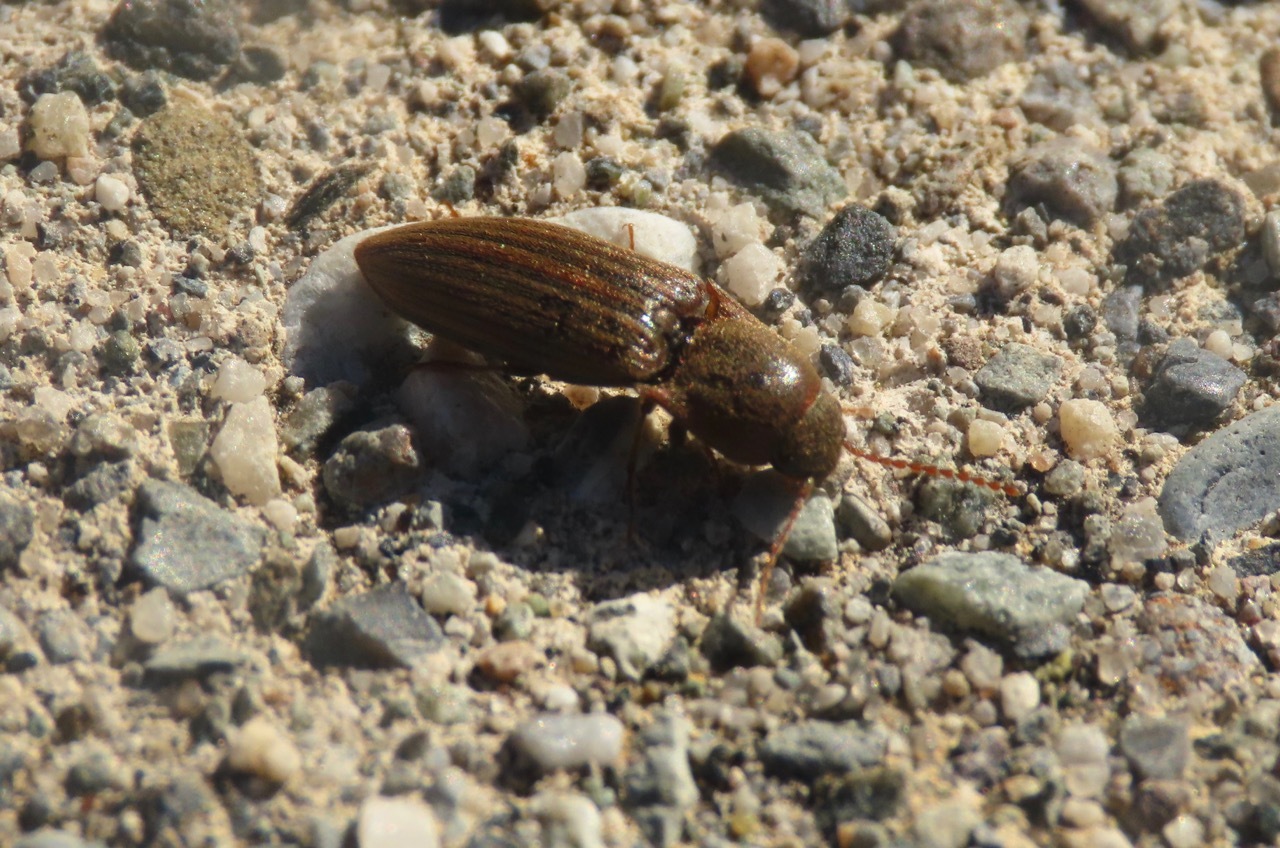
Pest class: clickbeetles_wireworms